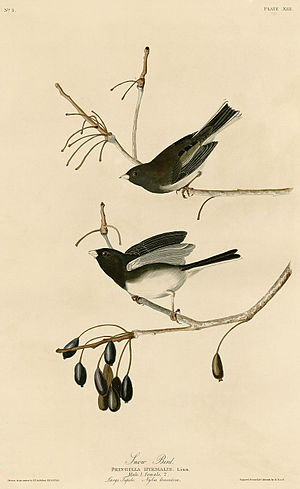
John James Audubon / Illustrationer fra Birds of America
John James Audubon var en amerikansk ornitolog og maler.